Les Créatures

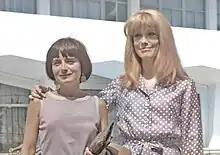
Colourised photograph of Agnès Varda with Catherine Deneuve

According to Varda, she made "Les Créatures" in an attempt to show the messy nature of inspiration. She wanted to convey the way in which inspiration can come from all sorts of directions: the people one knows, the environment, and so on. All of these inspirational sources combine to create their own disorder, and one must recognize that disorder before it can be turned into a story. The disorder isn't going to arrange itself.